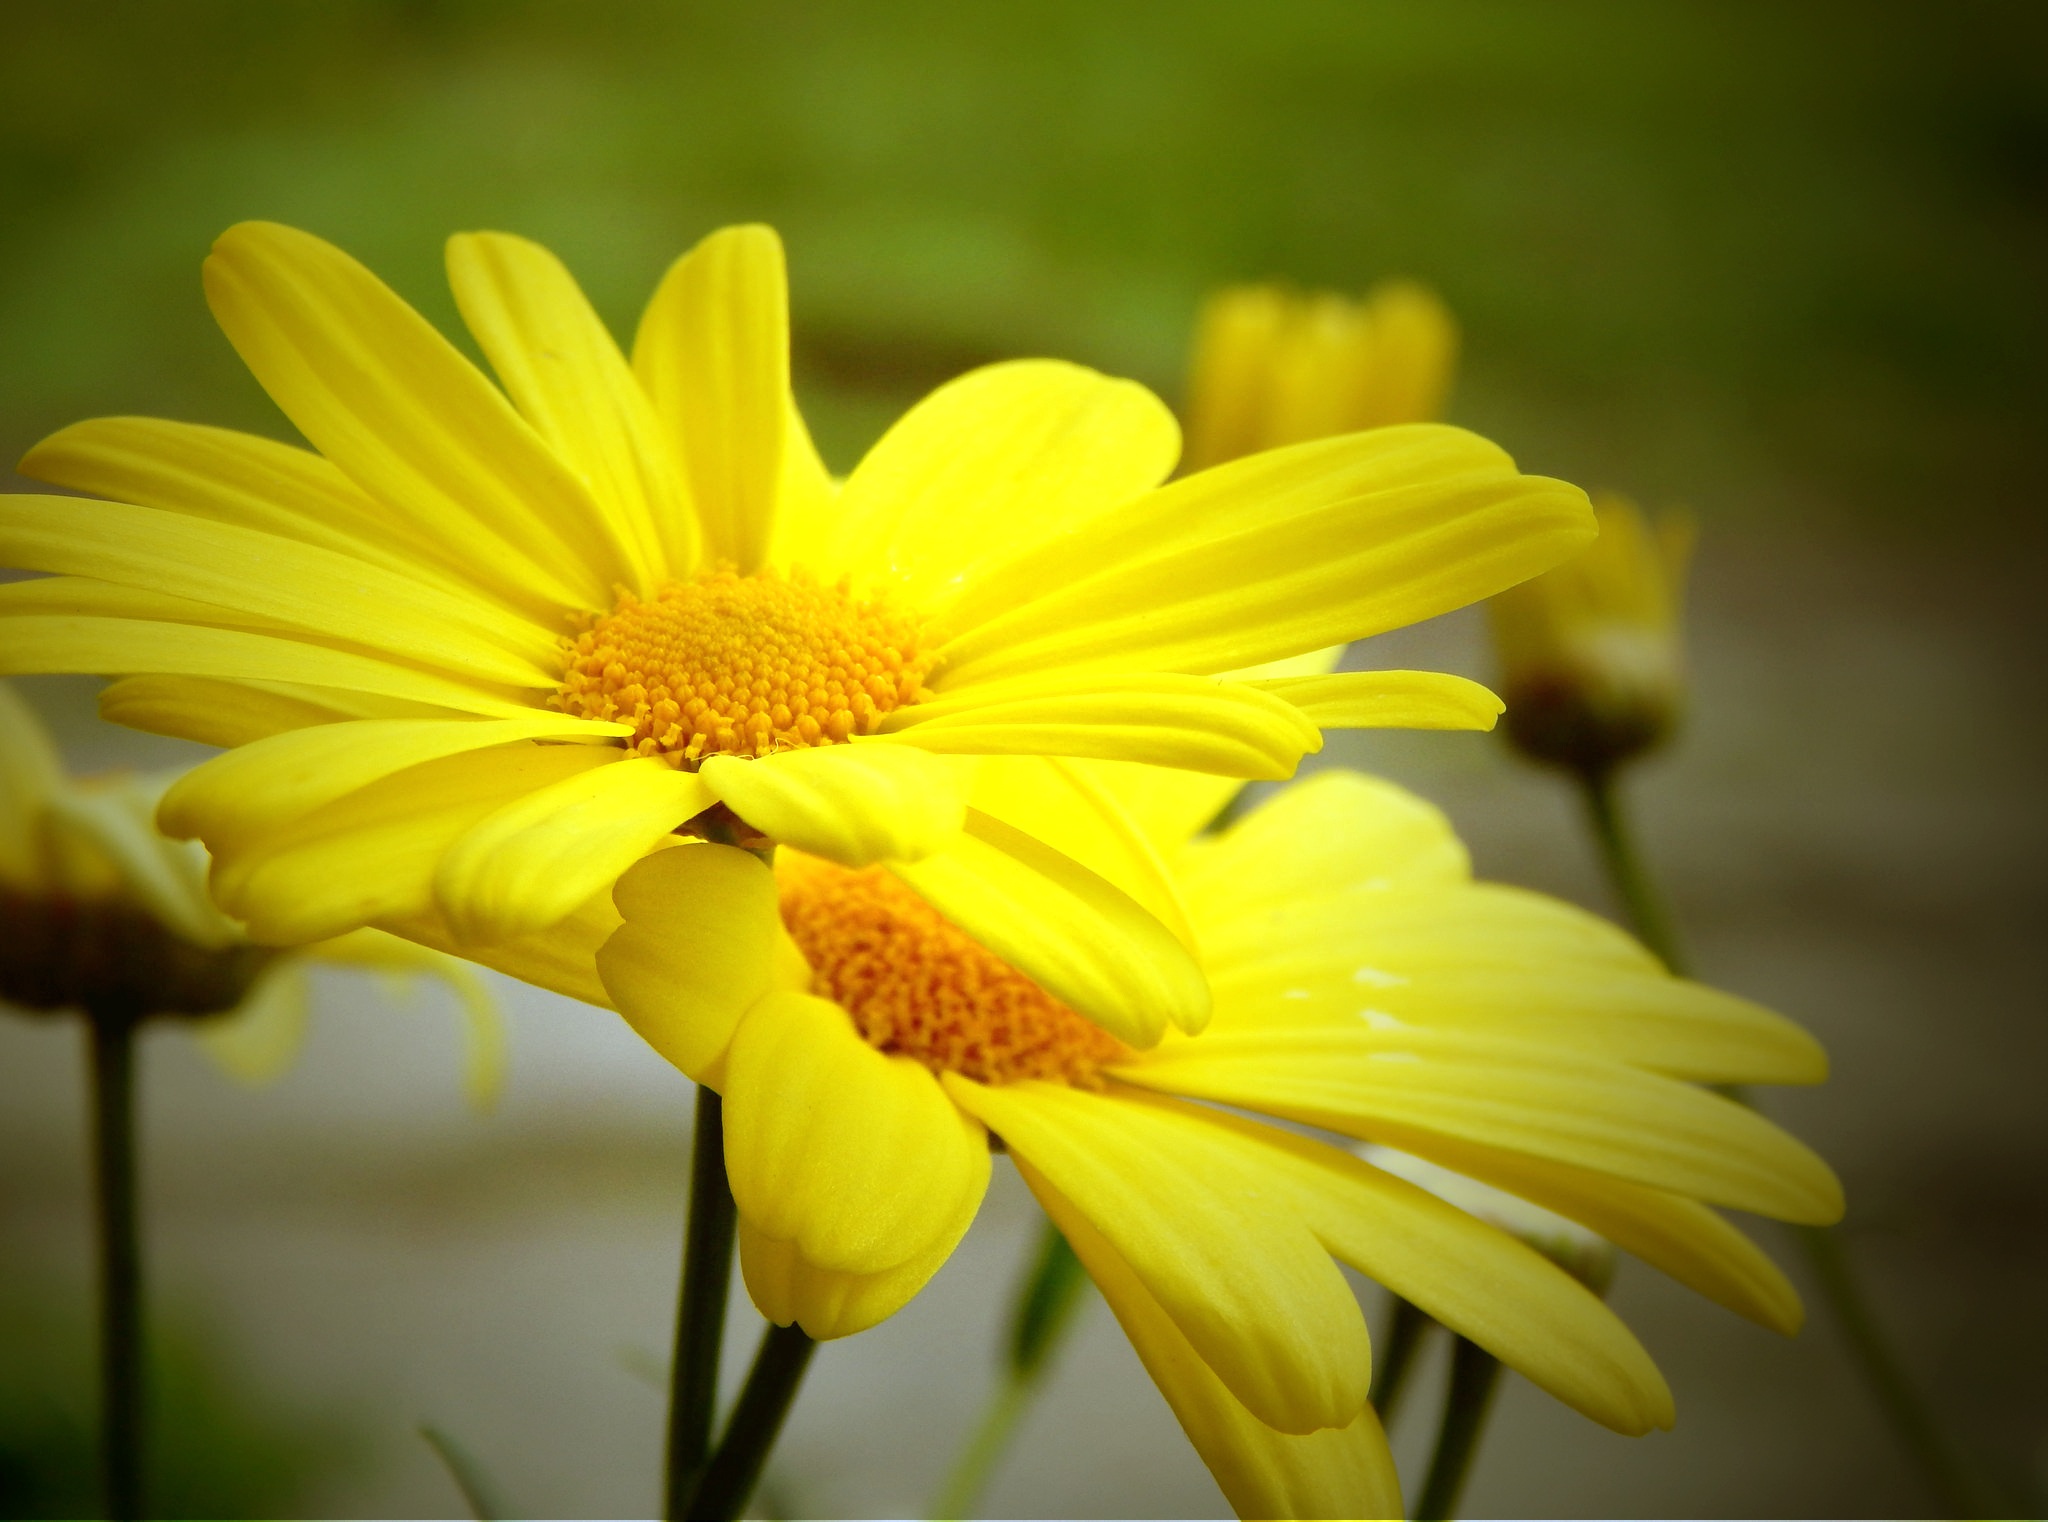
landscape, nature, grass, blossom, plant, field, photography, sunlight, flower, petal, bloom, summer, floral, daisy, environment, spring, green, color, grow, natural, fresh, blooming, colorful, yellow, garden, flora, season, botanical, freshness, close up, bright, sp, macro photography, flowering plant, daisy family, oxeye daisy, plant stem, land plant